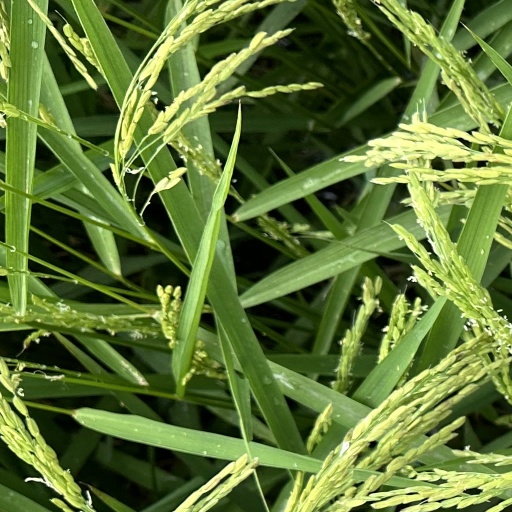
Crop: rice